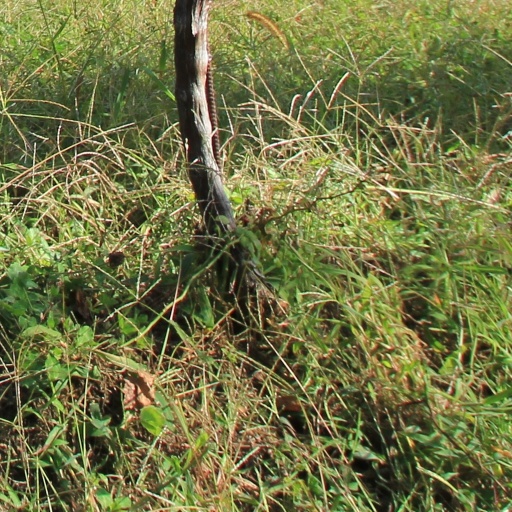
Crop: grape